National Donut Day

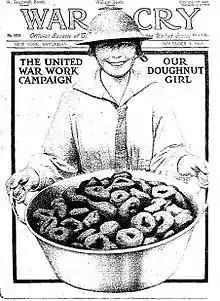
Donut Dollies were women volunteers of the Salvation Army, who traveled to France in 1918 to support American soldiers.

Soon after the entrance of the United States into World War I in 1917, the Salvation Army sent a fact-finding mission to France. The mission concluded that the needs of American enlisted men could be met by canteens/social centers termed "huts" that could serve baked goods, provide writing supplies and stamps, and provide a clothes-mending service. Typically, six staff members per hut would include four female volunteers who could "mother" the boys. These huts were established by the Salvation Army in the United States near army training centers.